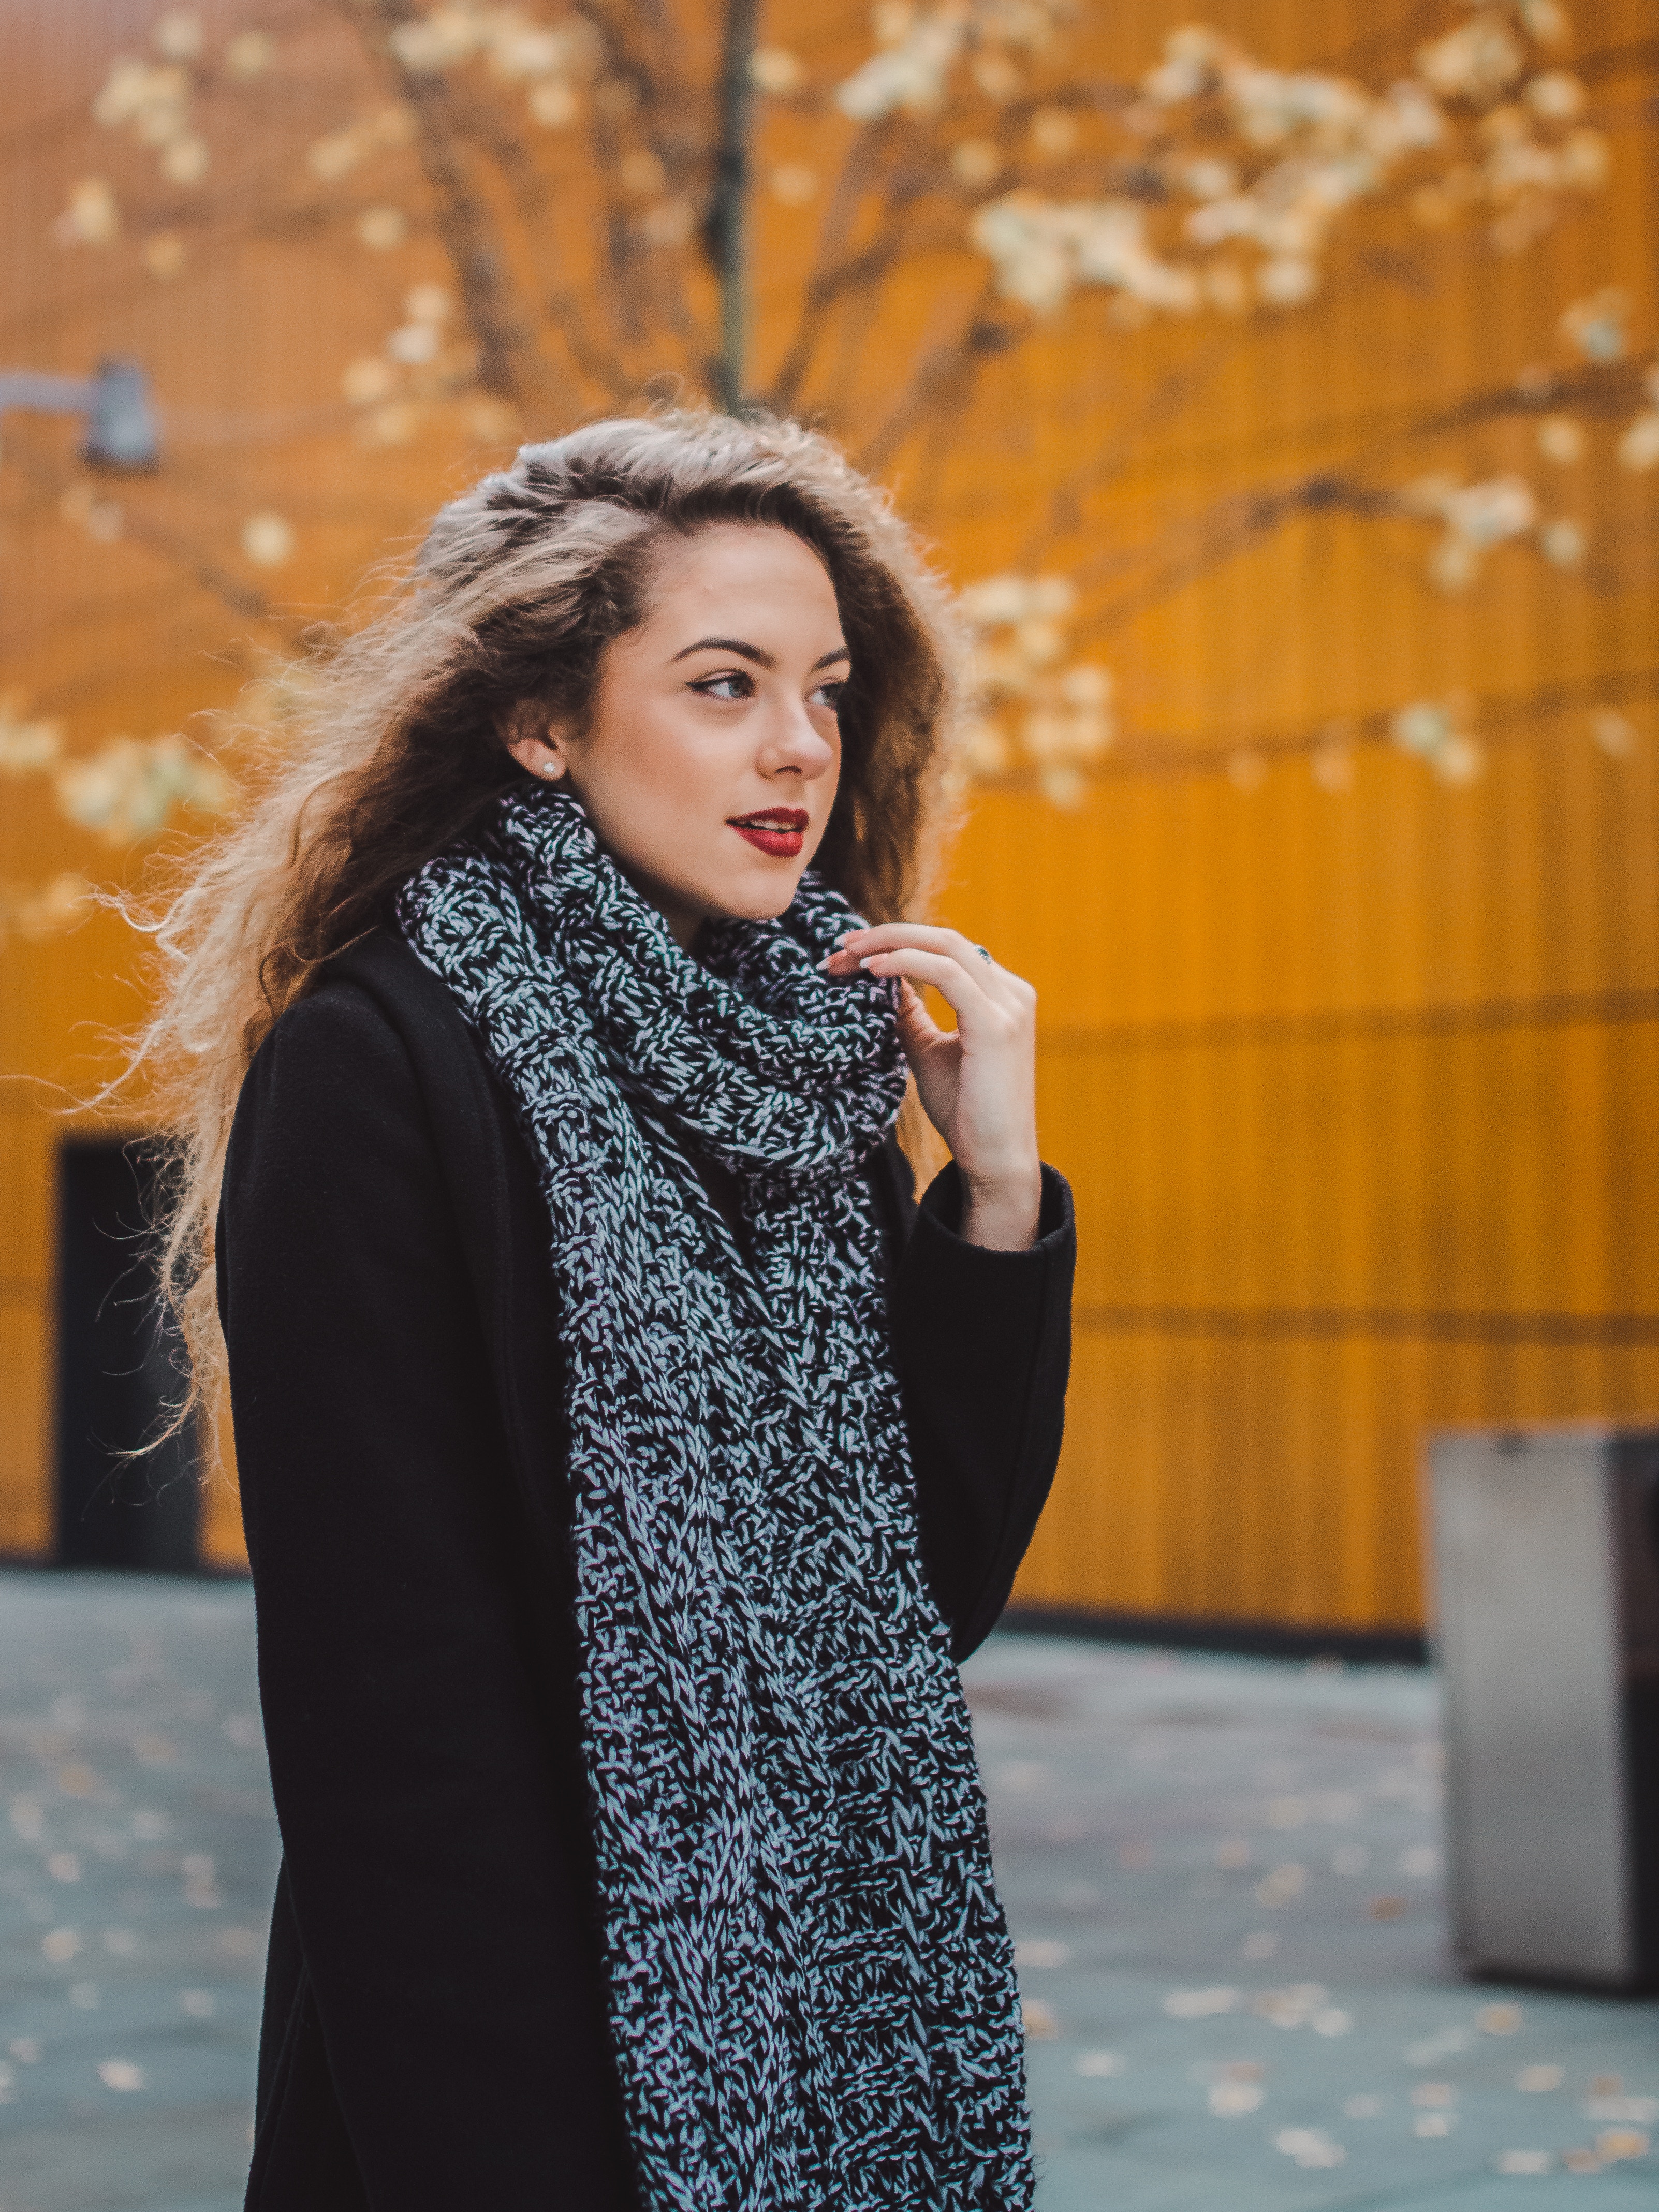
winter, girl, photography, standing, fur, model, fashion, lady, outerwear, scarf, smile, long hair, textile, fun, beauty, photo shoot